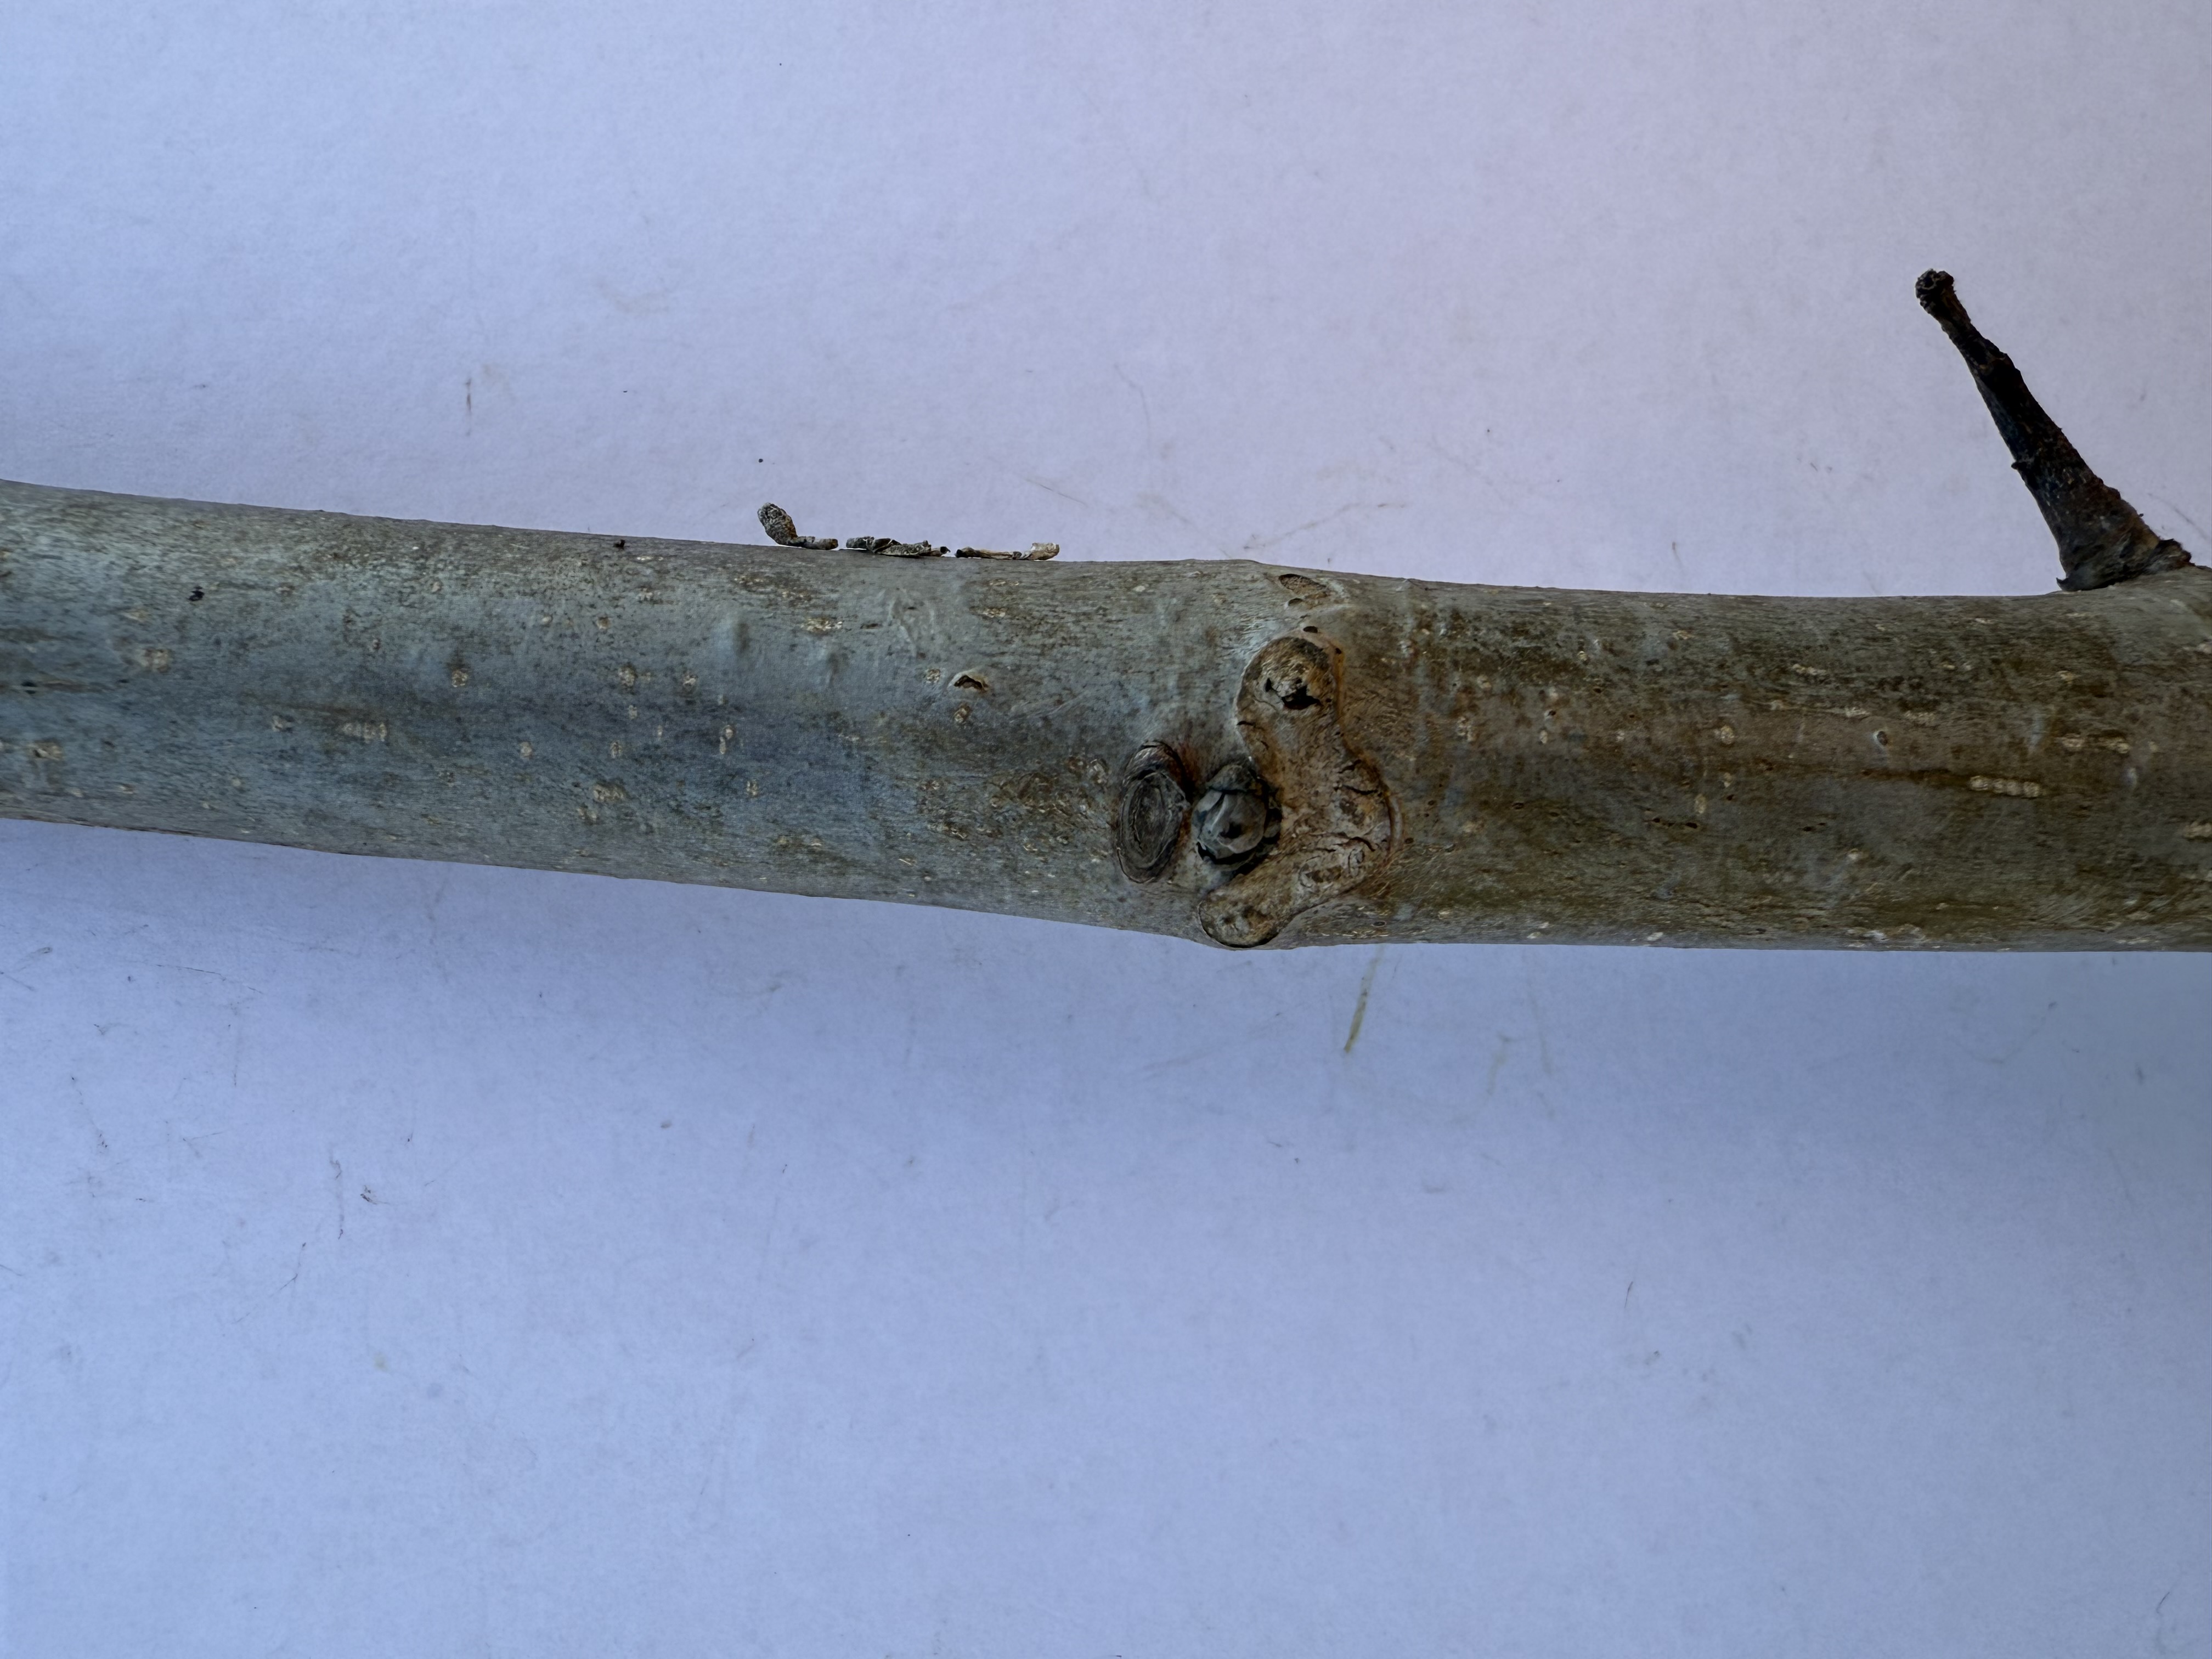
Variety: Sebin Walnut